Ouran High School Host Club (film)

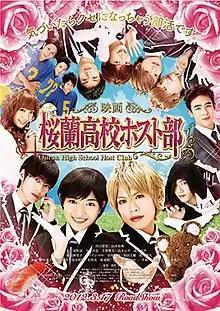
Film poster for "Ouran High School Host Club "

is a 2012 Japanese school comedy film written by Natsuko Ikeda and directed by . The film is a live action adaptation of the manga series "Ouran High School Host Club" by Bisco Hatori. It was released on March 17, 2012.